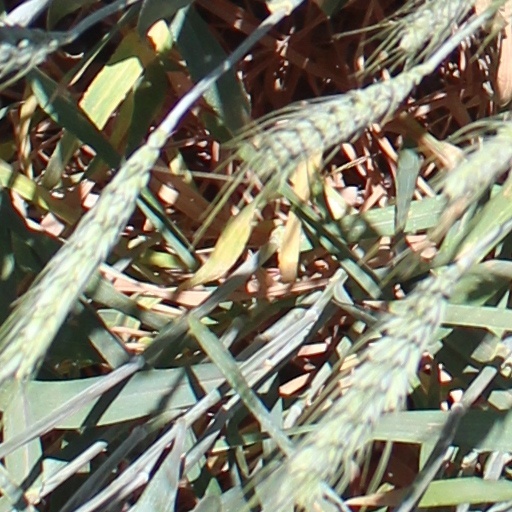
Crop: wheat